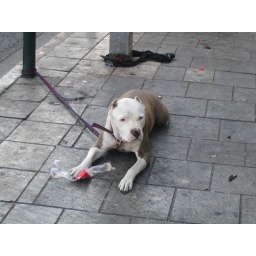
dog in the street